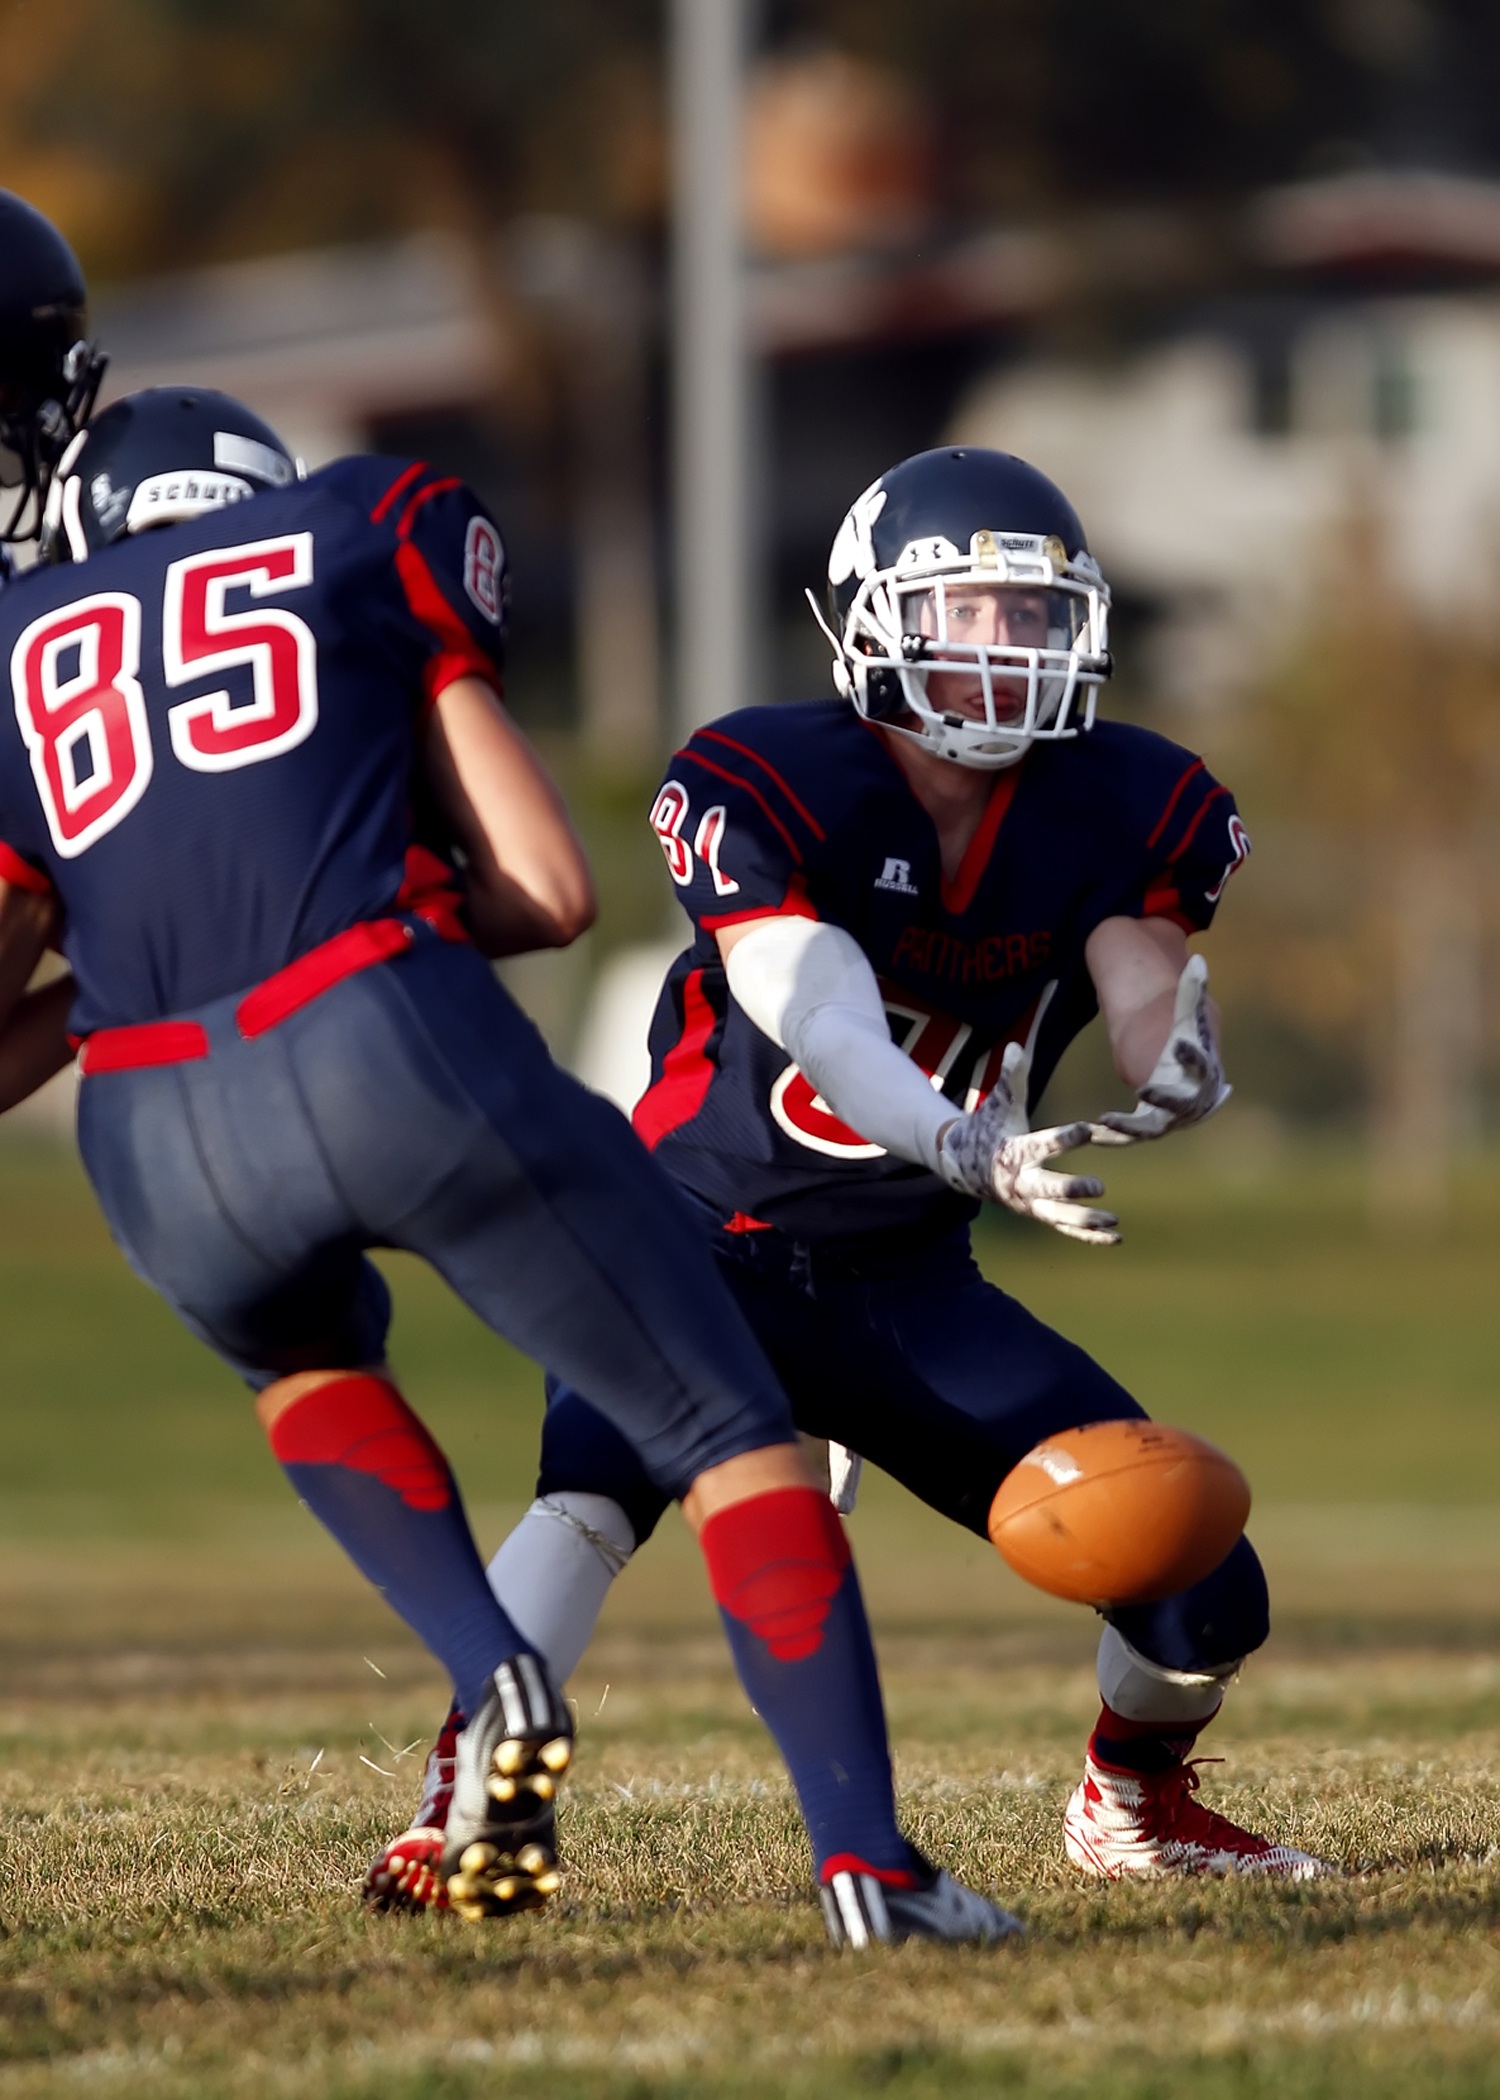
sport, soccer, football, player, teenager, block, competition, american football, sports, back, competitive, catch, athletics, tackle, football player, gridiron, ball game, high school, pigskin, fumble, muff, canadian football, gridiron football